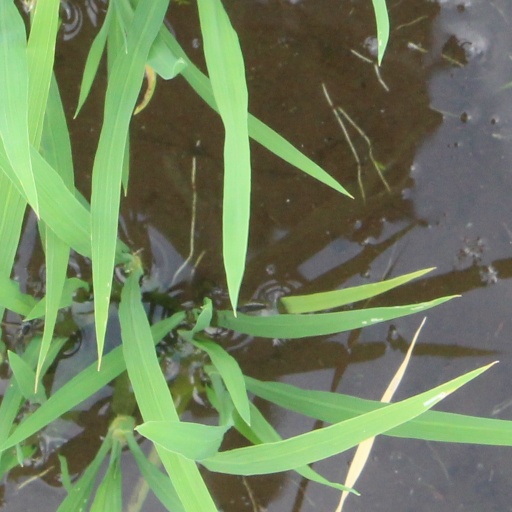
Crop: rice